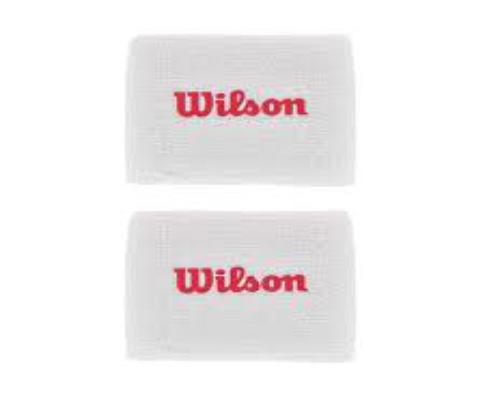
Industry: Sports